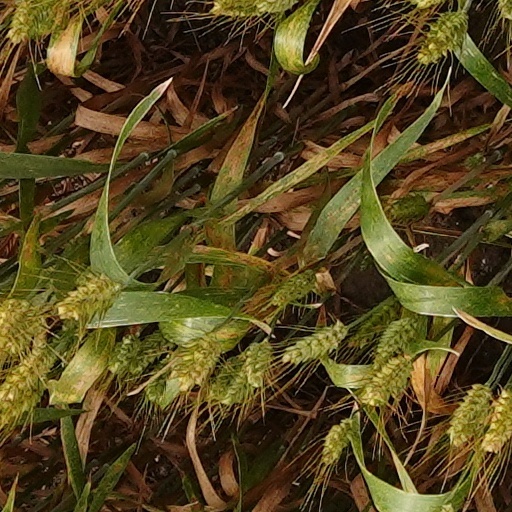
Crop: wheat